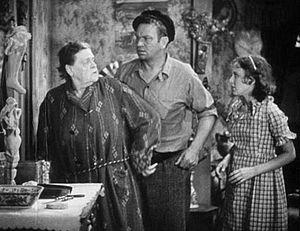
Min and Bill est un film américain réalisé par George W. Hill, sorti en 1930.